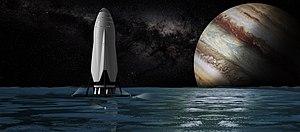
Vaisseau spatial interplanétaire ayant atteri sur la lune jovienne Europe.
L'Interplanetary Transport System ou ITS est un système comprenant le Starship et l'ITS. C'est un projet du constructeur aérospatial américain SpaceX dont l'objectif est de développer un lanceur lourd et un vaisseau spatial réutilisables permettant de déposer sur Mars un équipage d'une centaine de personnes. Selon les plans dévoilés en septembre 2016, le premier vol vers la planète Mars interviendrait en 2023. Le projet, qui serait développé grâce aux bénéfices dégagés par SpaceX et la fortune personnelle de son fondateur Elon Musk, prévoit à terme l'implantation d'une colonie permanente sur Mars. En 2017, le BFR a pris la suite de l'ITS.